Edmond de Coussemaker

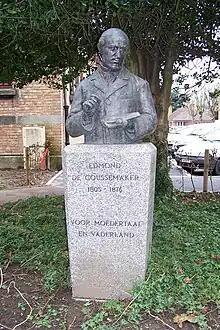
Buste of Edmond de Coussemaker in Bailleul, France

Charles Edmond Henri de Coussemaker (19 April 1805 – 10 January 1876) was a French musicologist and ethnologist focusing mainly on the cultural heritage of French Flanders. He was a defender of the Dutch language in France.